Plan Orozquista

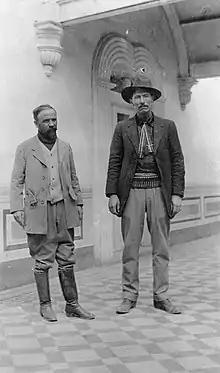
Pascual Orozco and Francisco I. Madero

Orozco along with Pancho Villa had defeated the Federal Army in the Battle of Ciudad Juárez, which pushed Porfirio Díaz to resign as president and go into exile. Madero signed the Treaty of Ciudad Juárez, which called for an interim government, new elections, and the retention of the Federal Army, which Orozco’s forces had just defeated. Revolutionary forces were demobilized. Once Madero was elected President in October 1911, he did not move on land reform, which had been one of the promises in his 1910 Plan of San Luis Potosí. Emiliano Zapata rebelled against Madero in November 1911, issuing the Plan of Ayala. By March 1912, Orozco himself rebelled against Madero. His plan brought together armed forces in Chihuahua, which posed a significant challenge to Madero. Madero initially sent General to put down the rebellion. When he failed after a military disaster, González Salas committed suicide. Orozco issued his plan on the same day as the general's suicide. Madero then sent General Victoriano Huerta to suppress the rebellion. The plan is lengthy compared to Madero’s Plan de San Luis Potosí, with over 35 separate articles. The plan was prefaced by a bitter denunciation of Madero, who had dismissed Orozco’s contribution to the Revolution and sidelined him once he was elected president. Orozco’s biographer Michael C. Meyer sees the Plan as "highly significant" for addressing socio-economic issues. The is published in English translation.